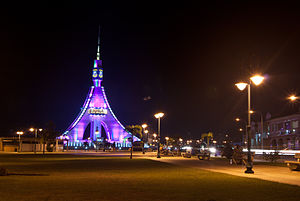
Bata
Bata er en by i Ækvatorialguinea, landets næststørste by efter hovedstaden Malabo, og den største by i den del af landet, der ligger på det afrikanske fastland. Byen har et indbyggertal på 250.770.